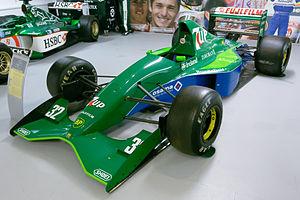
Jordan Grand Prix est une écurie irlandaise de Formule 1, basée à Silverstone en Angleterre et fondée en 1991 par Eddie Jordan.
La Jordan 191 est une monoplace de Formule 1 conçue par Gary Anderson pour l'écurie irlandaise Jordan Grand Prix.